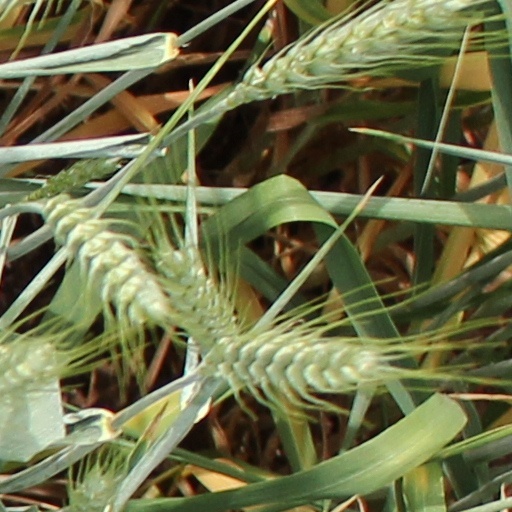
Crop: wheat